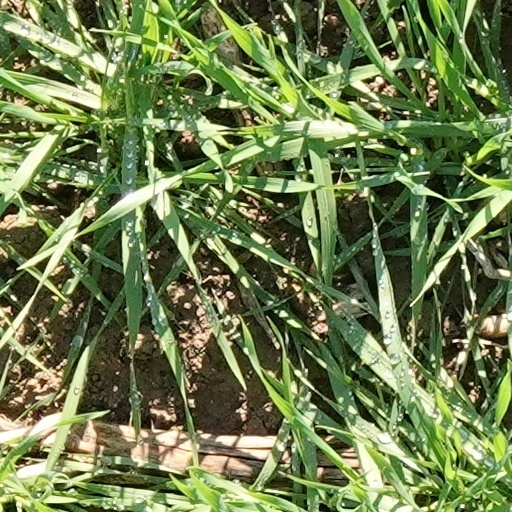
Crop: wheat